Borders of Israel

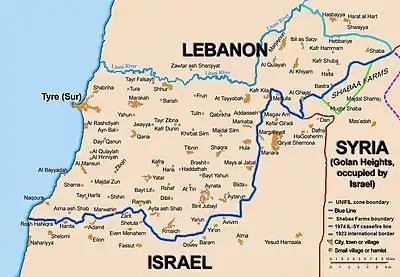
Map 5: The Blue Line covers the Lebanese–Israeli border; an extension covers the Lebanese–Golan Heights boundary.

The Paulet–Newcombe Agreement, a series of agreements between 1920 and 1923, contained the principles for the boundary between the Mandates of Palestine and Mesopotamia, attributed to Great Britain, and the Mandate of Syria and the Lebanon, attributed to France.